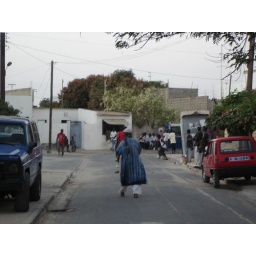
Down the street from my house in the Karack neighborhood.